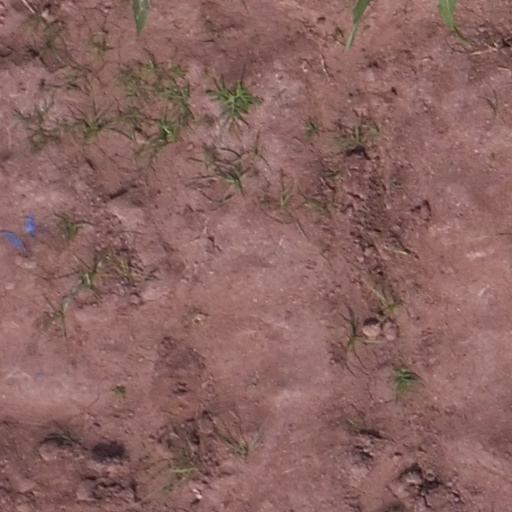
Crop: maize; corn